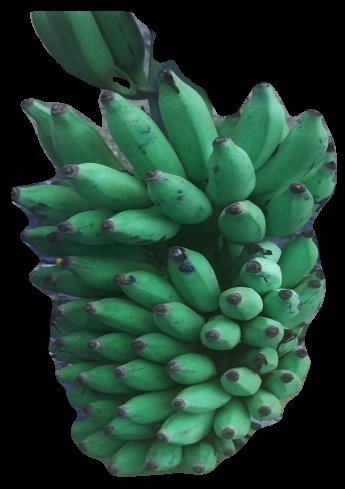
Variety: elakki-bale
Grade: grade2